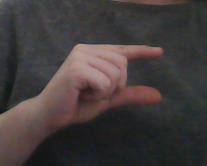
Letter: dal